Louise of Great Britain

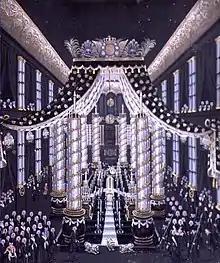
Queen Louise's catafalque in the Christiansborg Palace Chapel.

Her effort to speak the Danish language, including with her children, was much appreciated, as the royal Danish court spoke mostly German. The Dano-Norwegian writer Ludvig Holberg thus wrote in one of his epistles: